Araneus bicentenarius

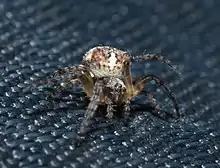
Giant Lichen Orbweaver, "Araneus bicentenarius", Summit, CO, USA

The giant lichen orb weaver occurs in the Eastern part of the United States and in Southeastern Canada.